Contemporary European law

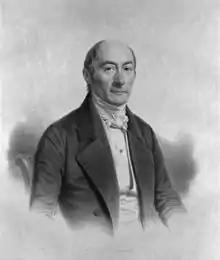

On social matters, the code attempted to balance revolutionary reform with tradition. Marriage was defined as a civil contract and civil registries were introduced. Full authority over the wife and children was restored to the husband, who managed family property and retained paternal authority until the children's majority. Divorce was retained but more narrowly defined: for example, a wife's adultery qualified, while a husband's only did if he brought a concubine into the home.